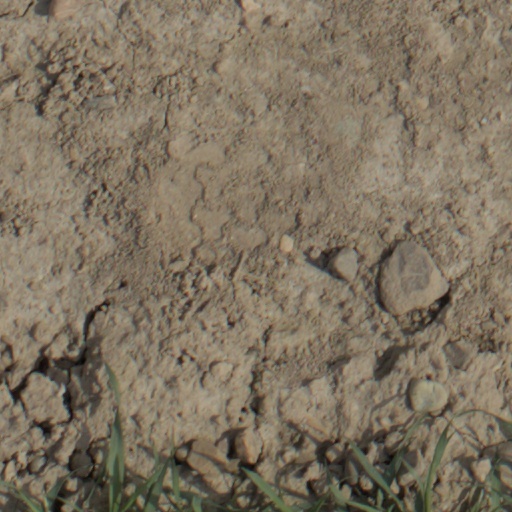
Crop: wheat